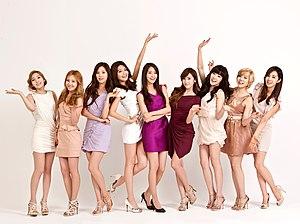
Girls' Generation est un girl group sud-coréen formé par SM Entertainment en 2007 et composé de neuf membres. Depuis 2012, il existe un sous-groupe constitué de Taeyeon, Tiffany et Seohyun : Girls' Generation-TTS. Et en 2018, un deuxième sous-groupe composé de Taeyeon, Sunny, Yuri, Hyoyeon et Yoona débute sous le nom de Girls' Generation-Oh!GG.